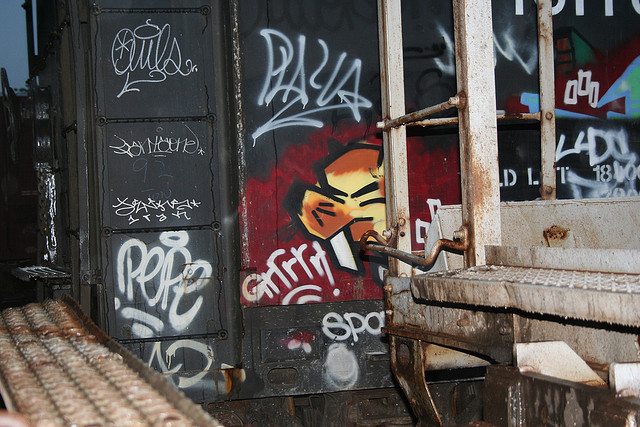
The back of a train with graffiti on it.

Graffiti on the side of a train car and building.

Several types of graffiti on a train car.